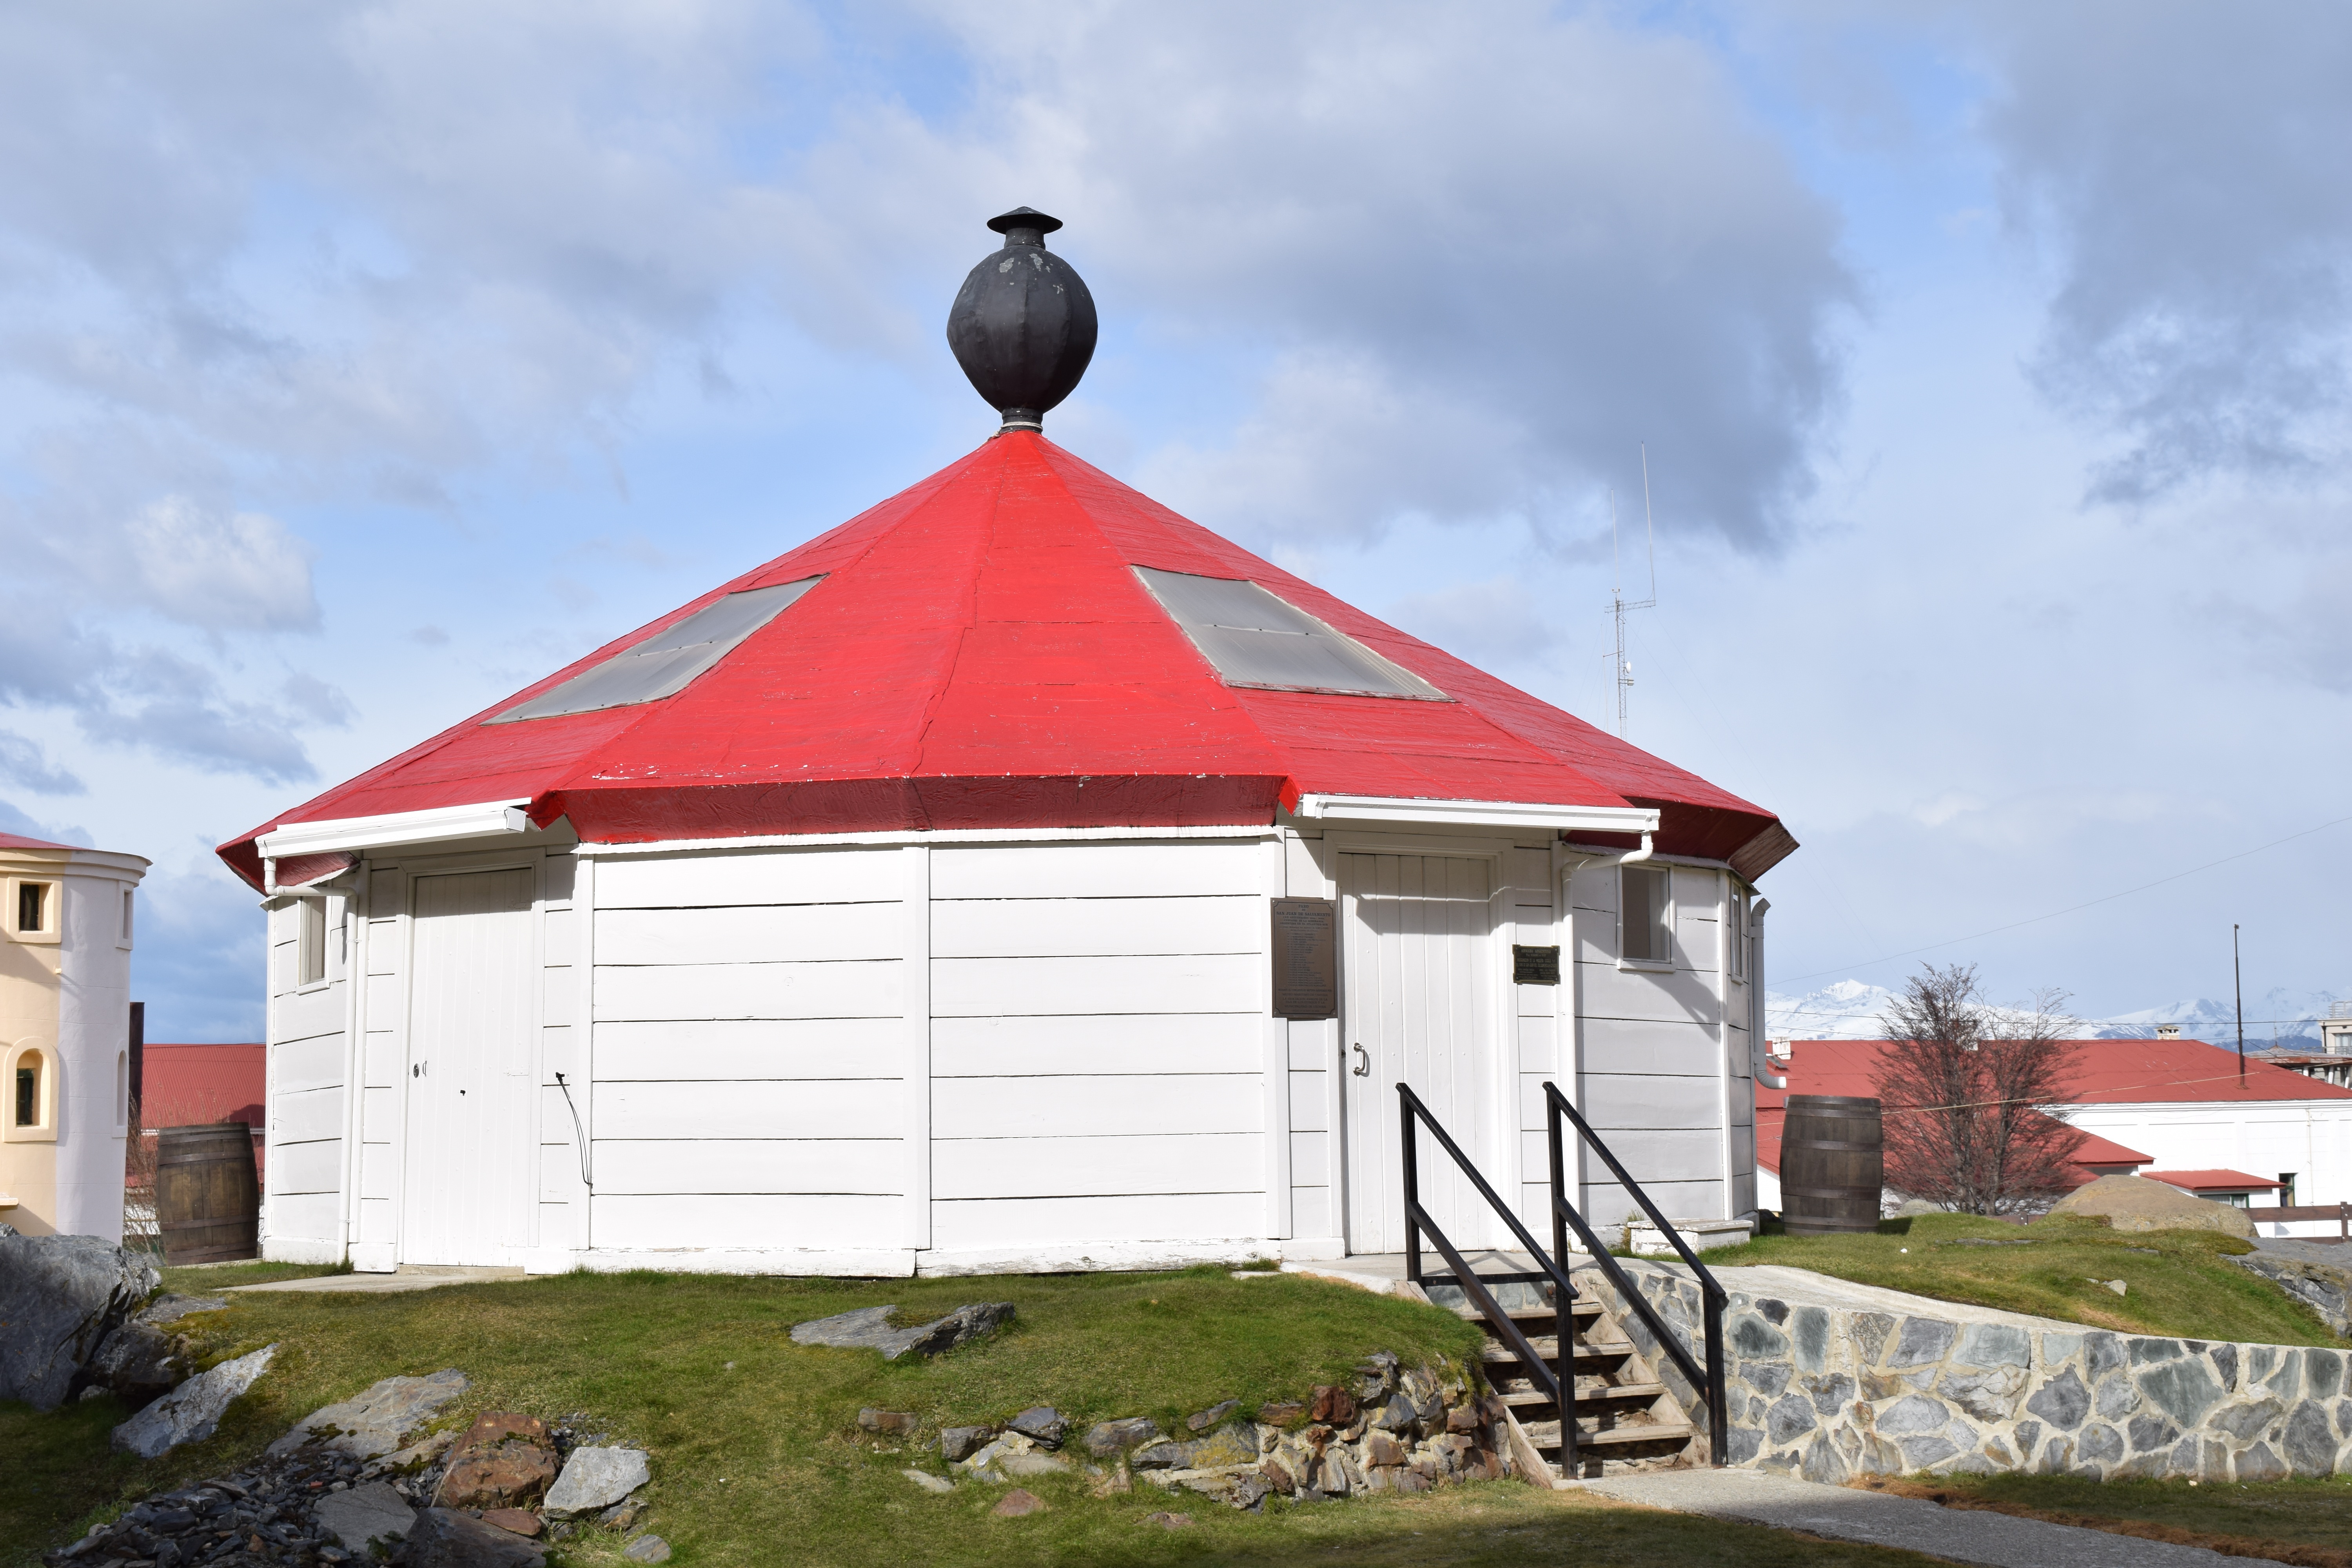
cold, lighthouse, structure, building, ceiling, tower, ushuaia